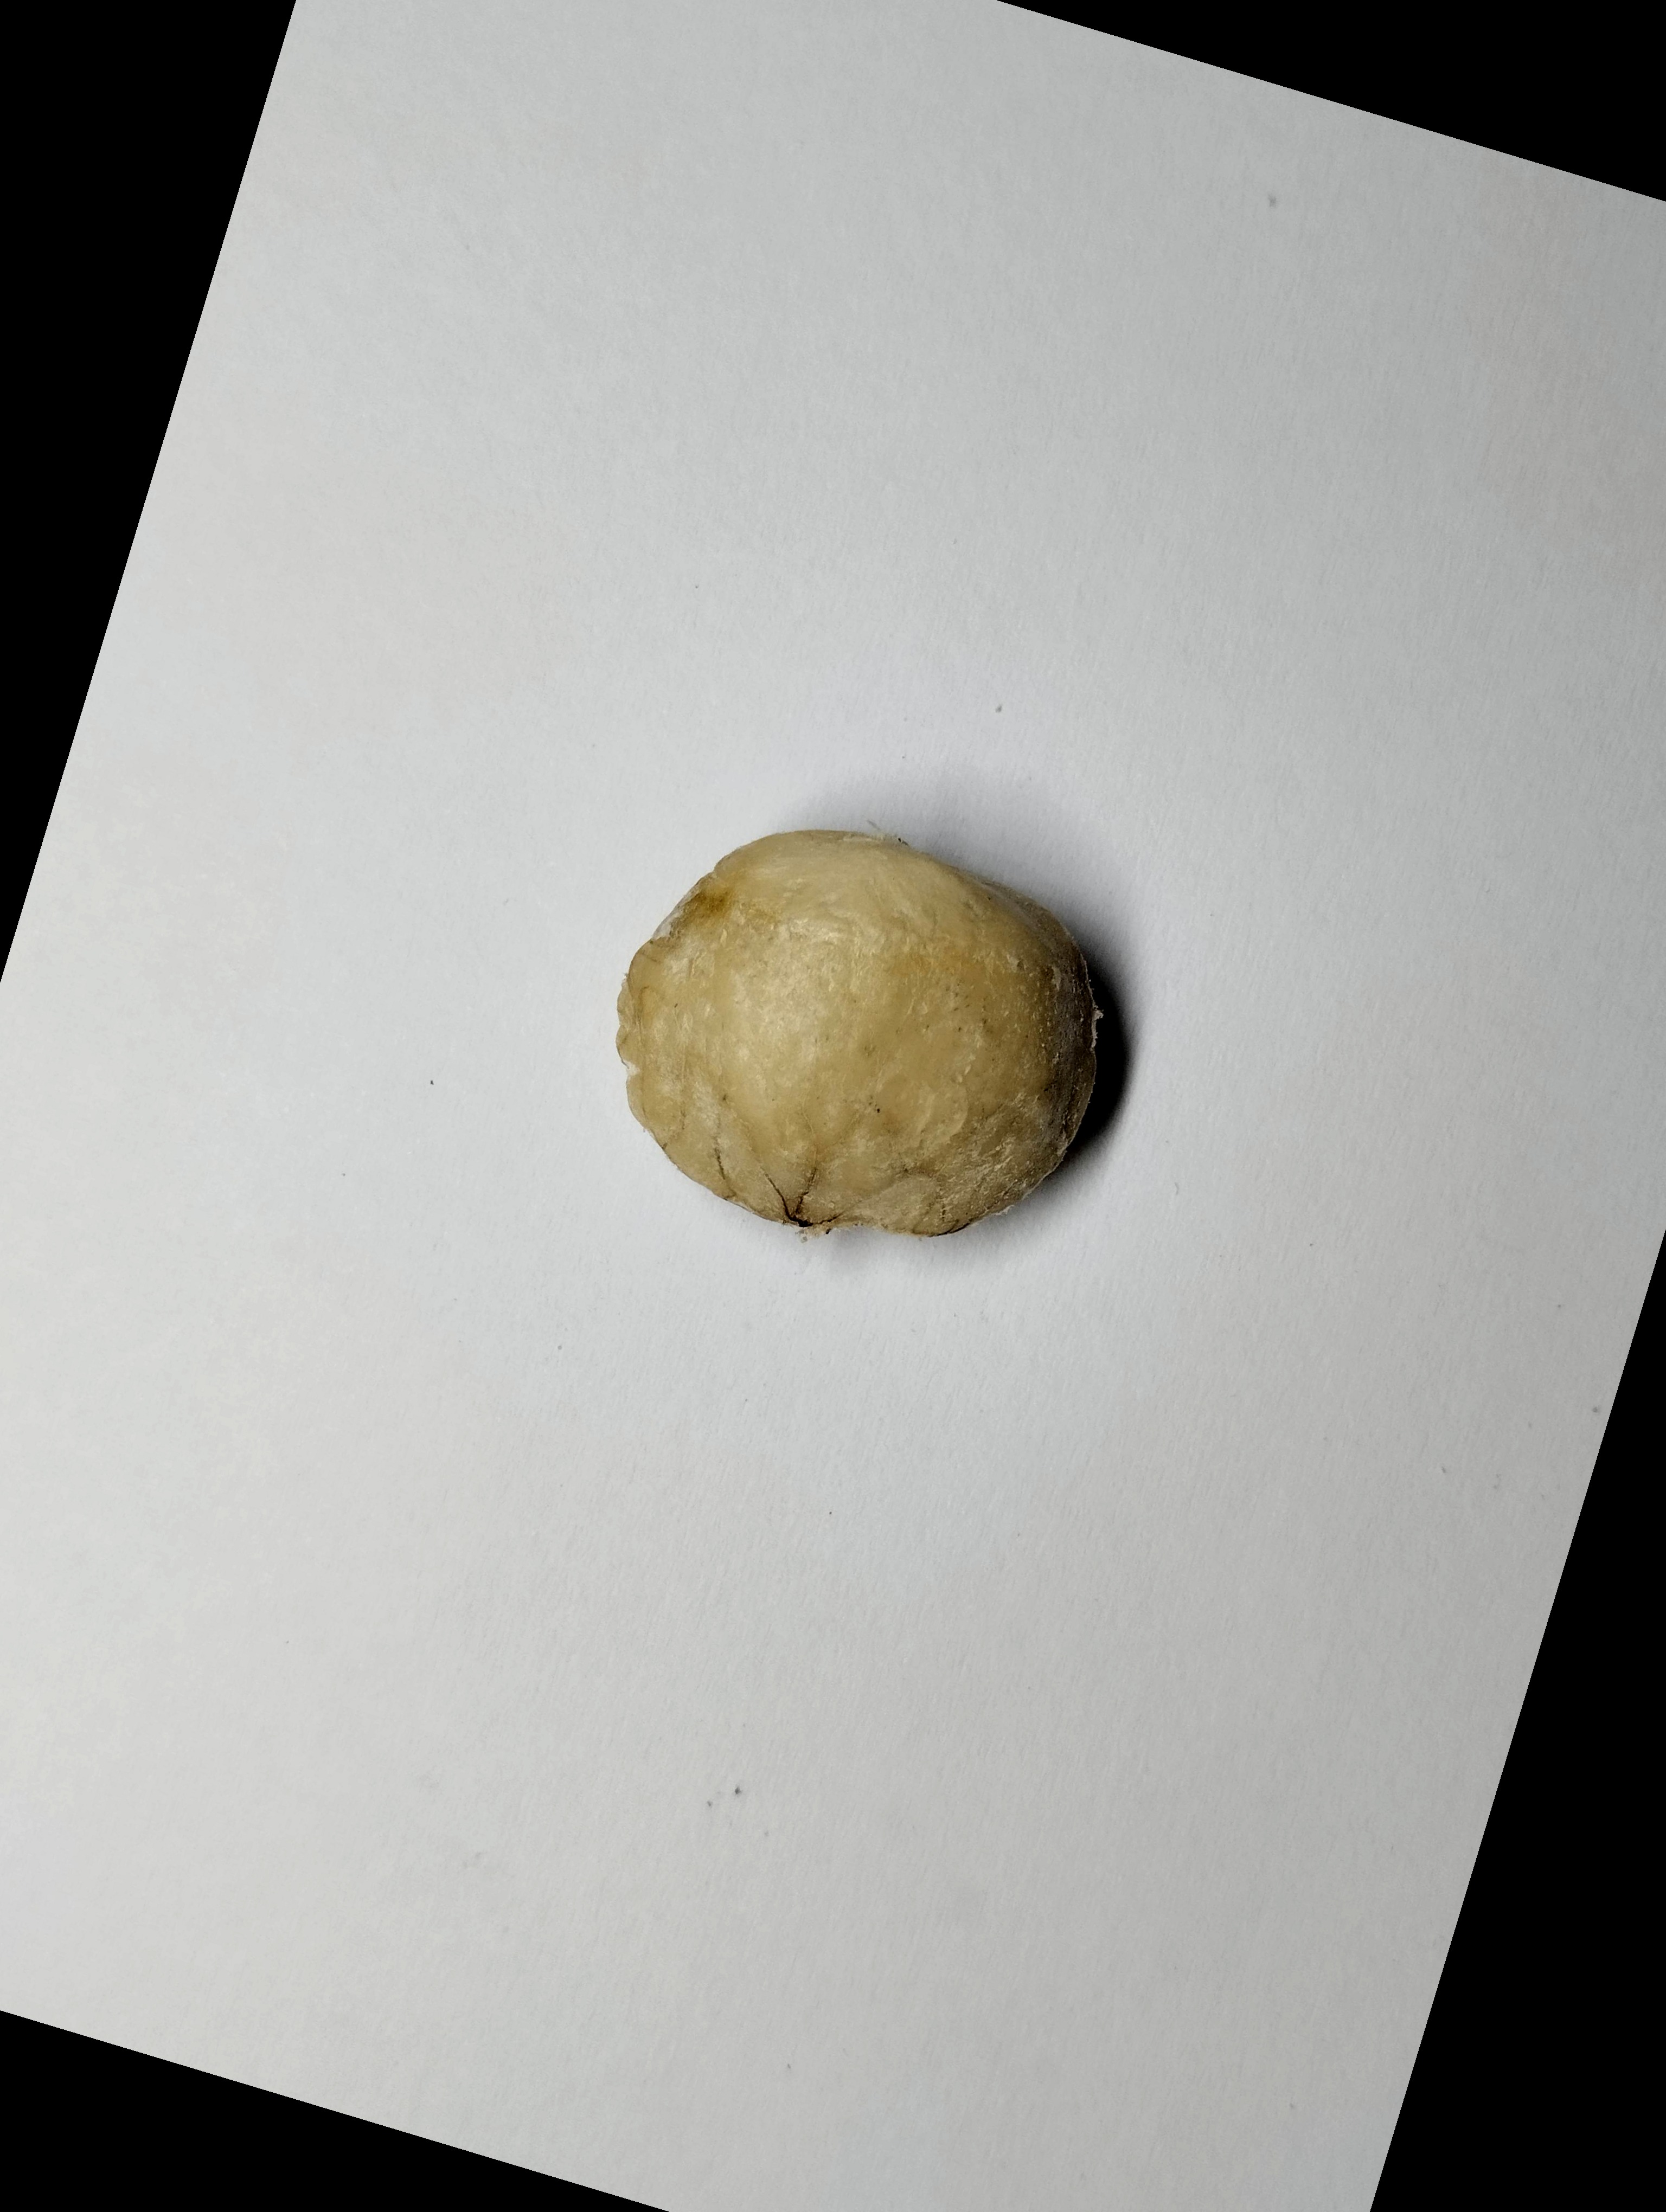
Label: bagus (good seed)